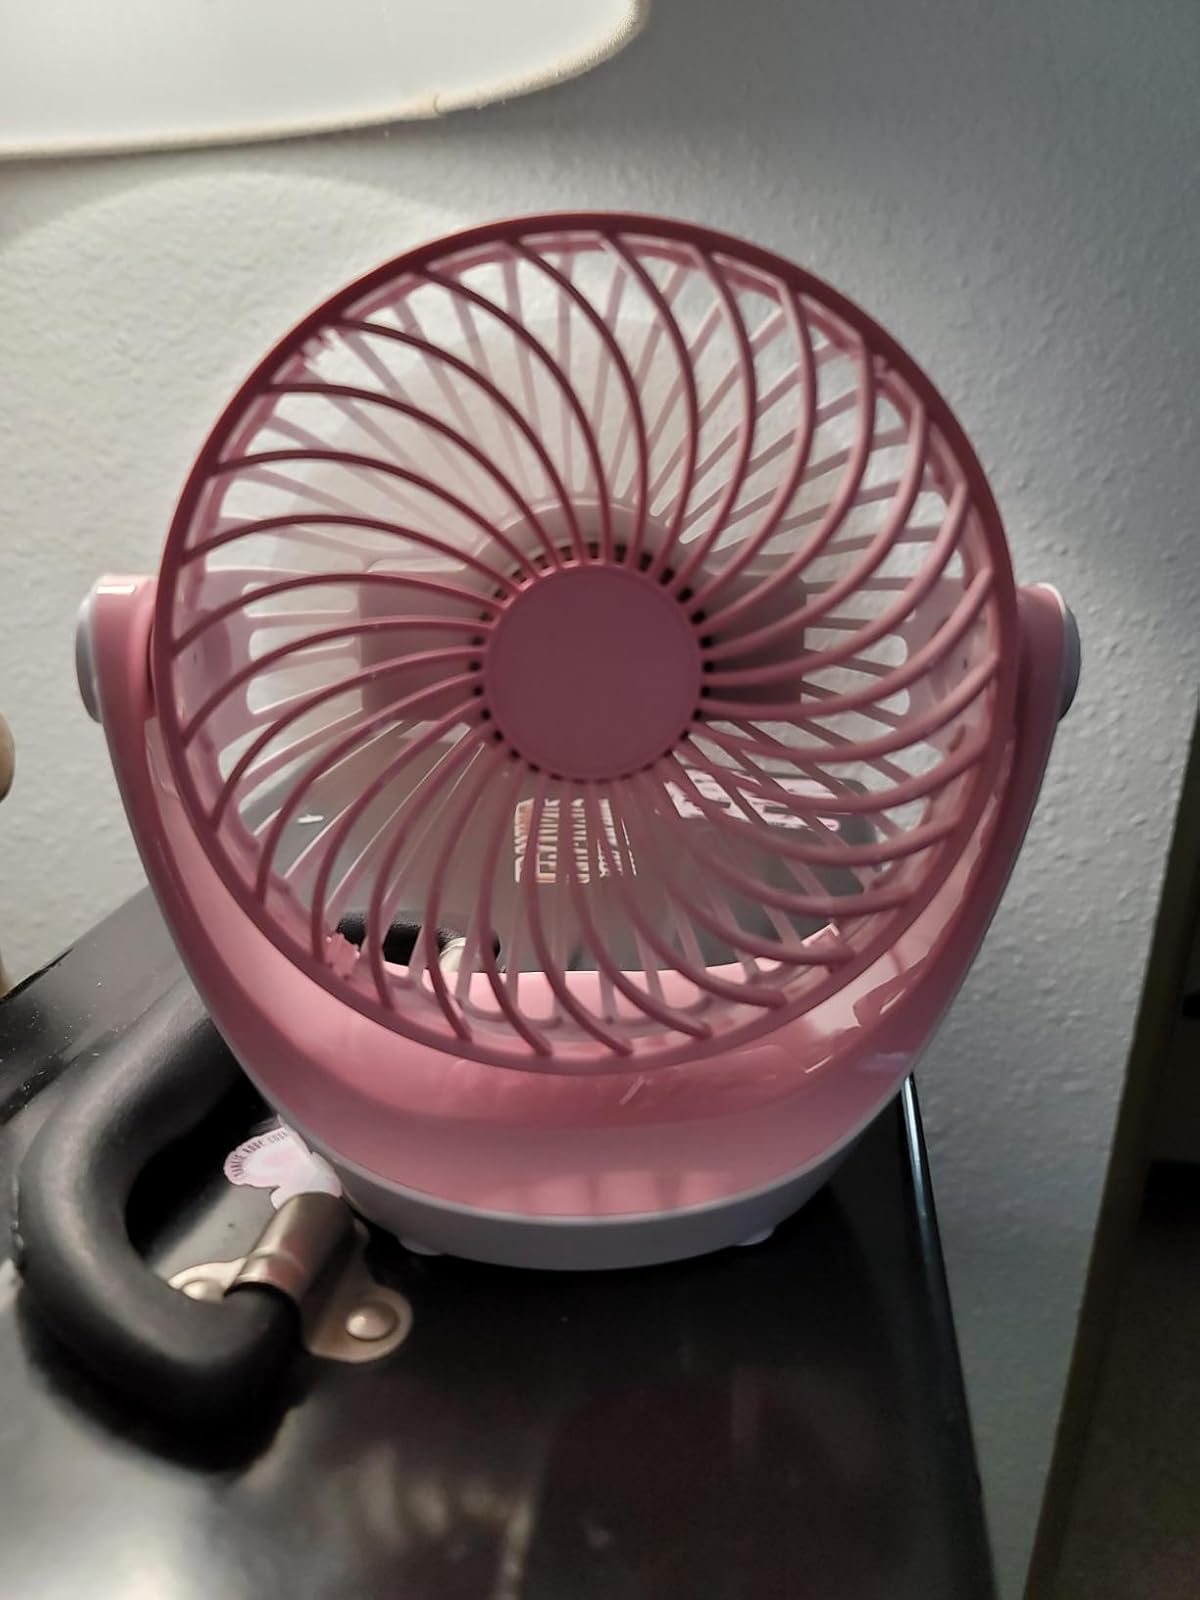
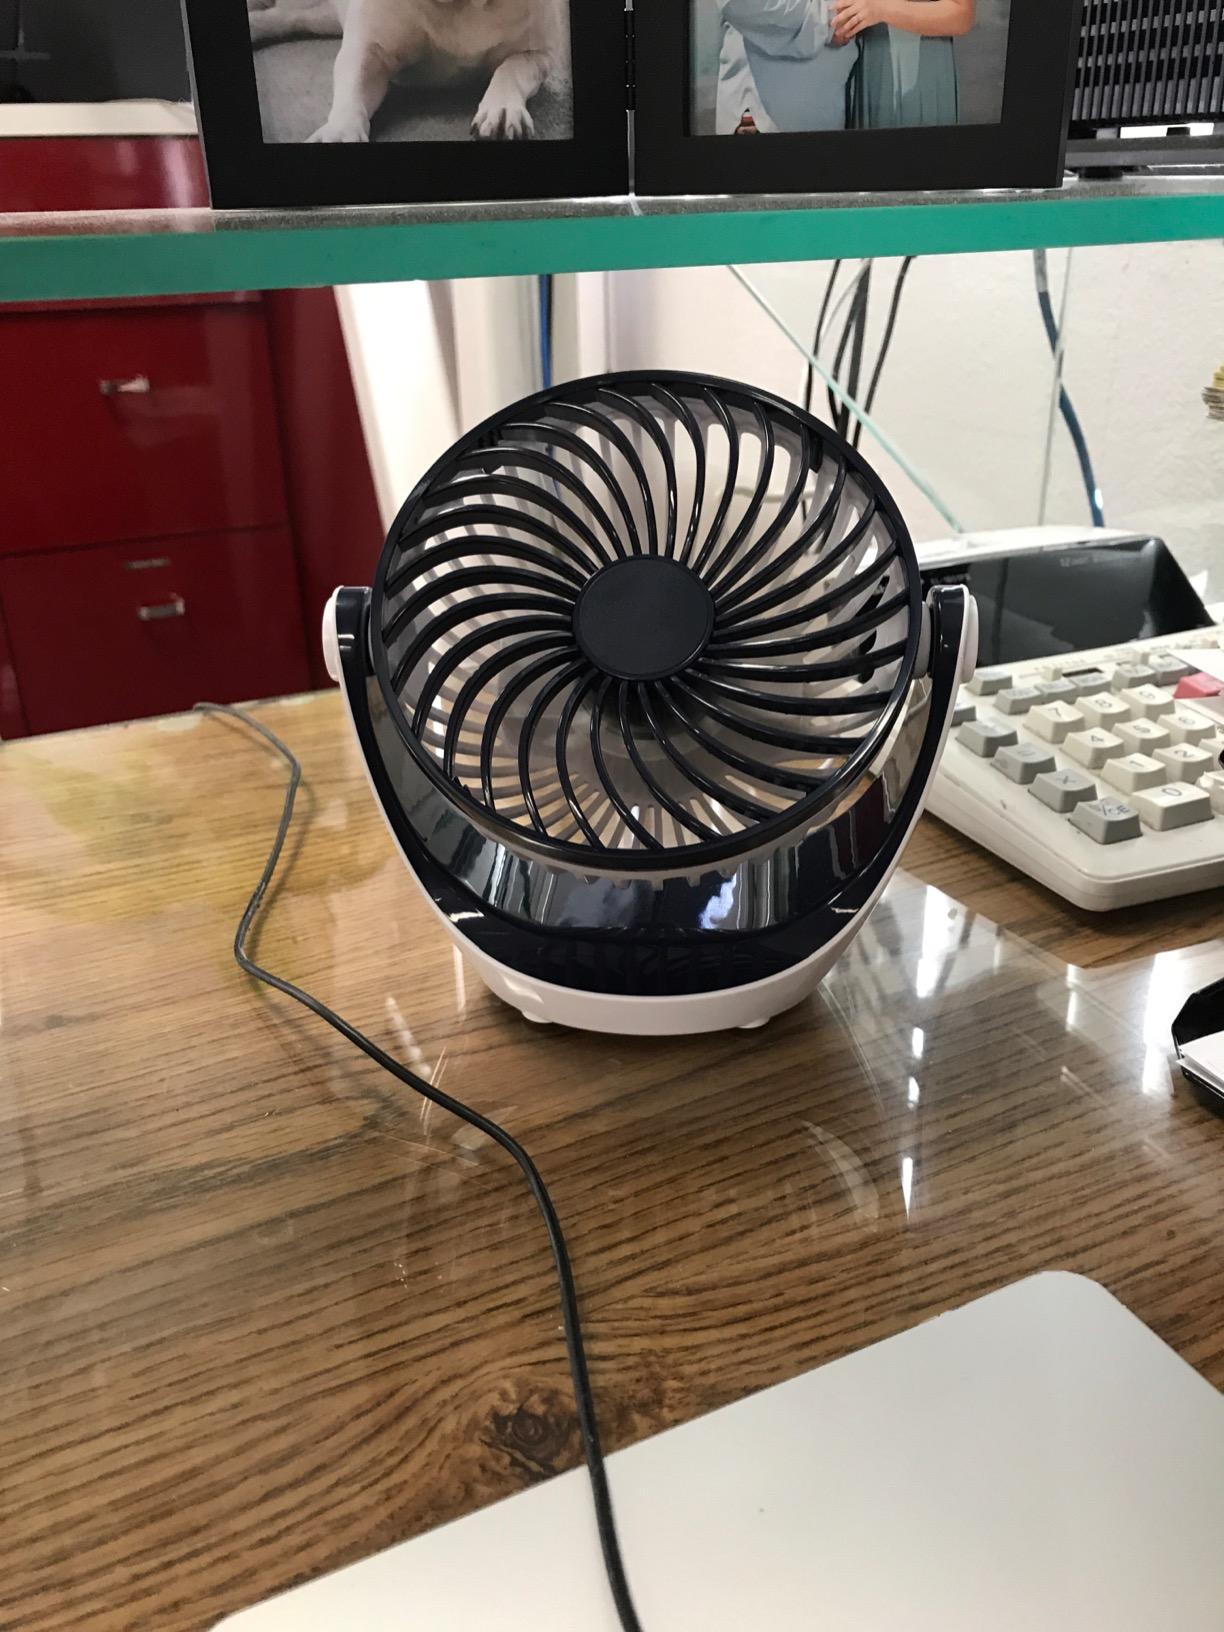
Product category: fan
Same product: no